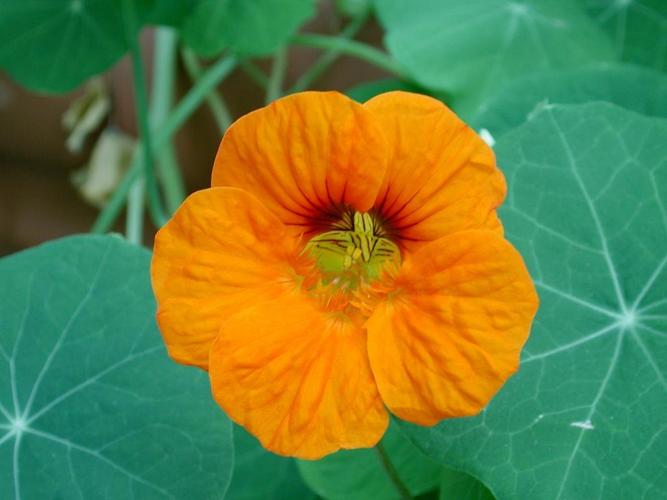
Label: watercress